Thirty Years War (wargame)

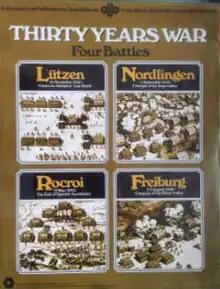

Thirty Years War, subtitled "Four Battles", is a "quadrigame" — four separate board wargames packaged in one box that use a common set of rules — published by Simulations Publications Inc. (SPI) in 1976. The four games simulate different battles during the Thirty Years' War, and were sold individually as well as in the quadrigame format. Some of the games were well received by critics, but overall, the quadrigame did not sell well.